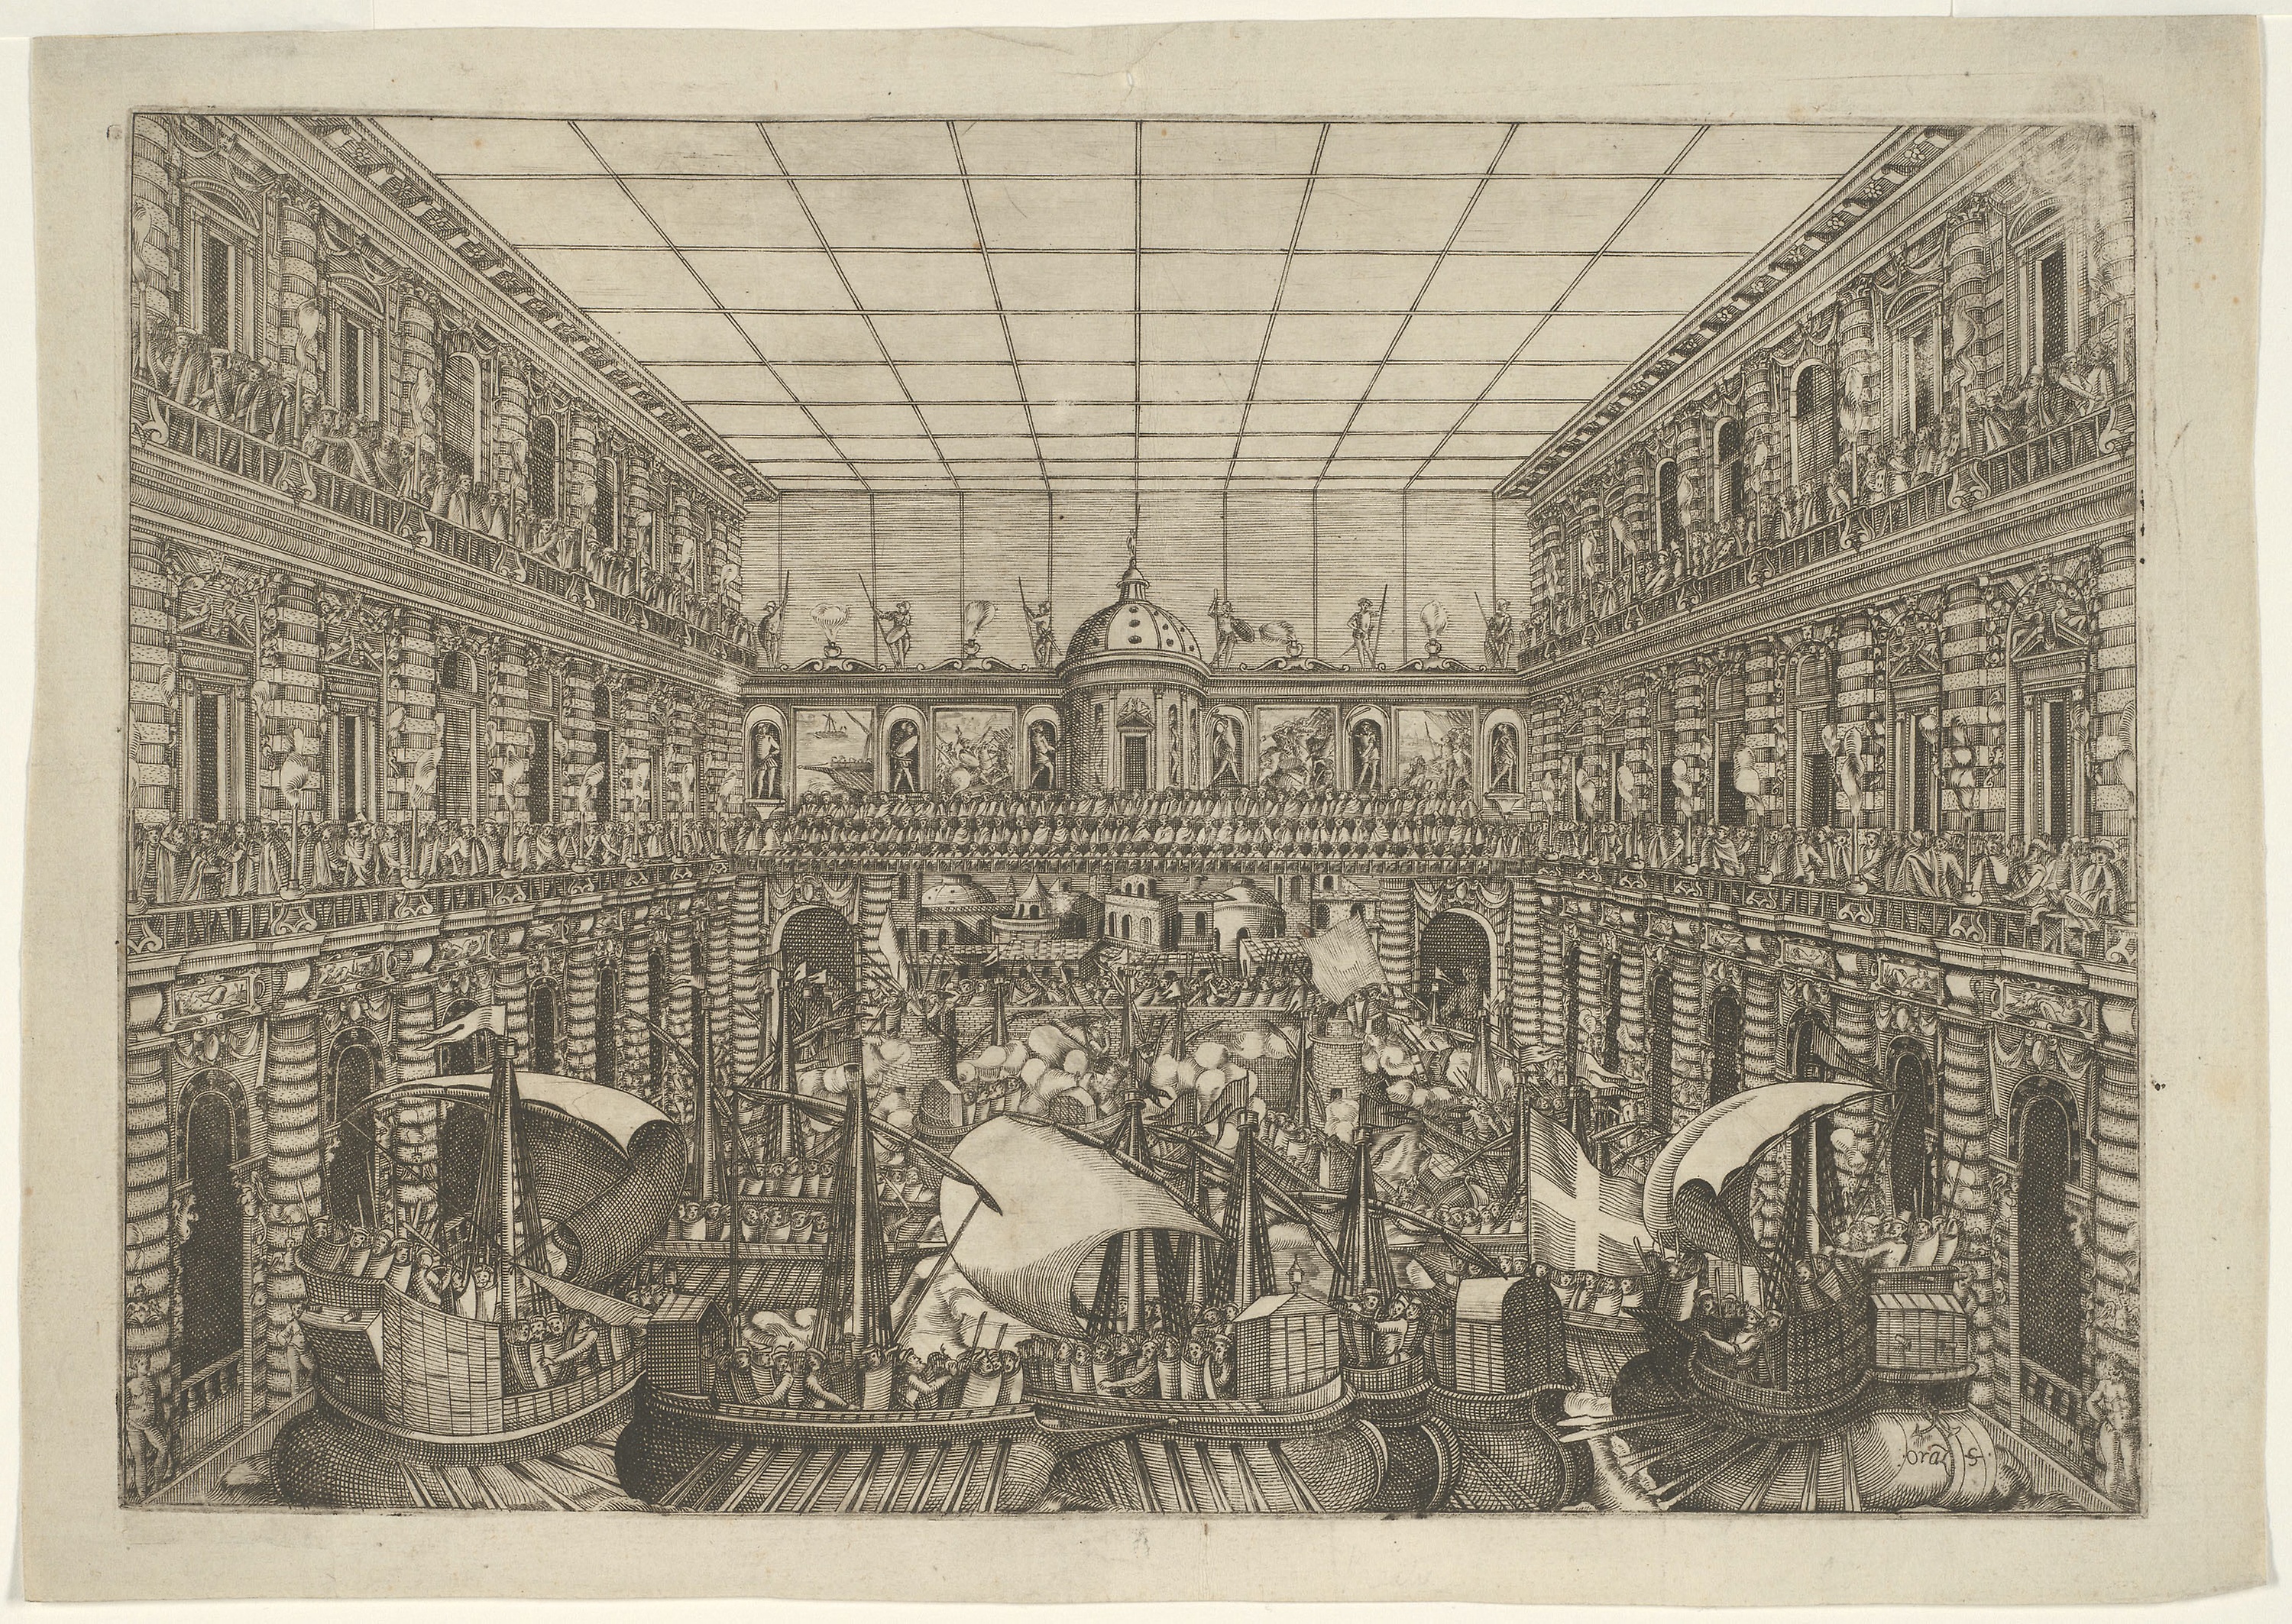
text, structure, history, postage stamp, artwork, black and white, currency, ancient history